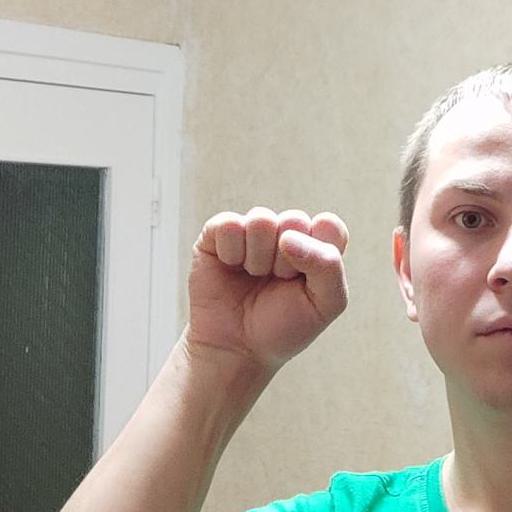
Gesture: fist